Glebe House (Woodbury, Connecticut)

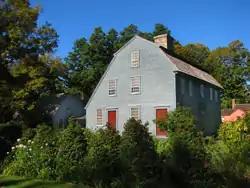

The Glebe House is a historic house museum at 49 Hollow Road in Woodbury, Connecticut. Built about 1740, it is a prominent local example of Georgian colonial architecture. It is also important as the site of the first Episcopal Church election in the United States.